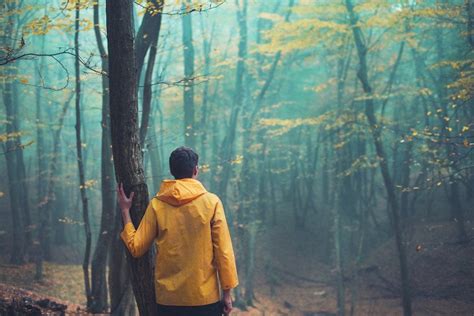
Weather: foggy or hazy